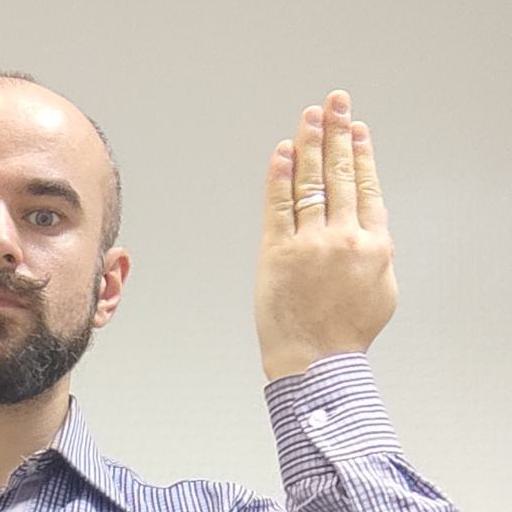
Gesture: stop_inverted